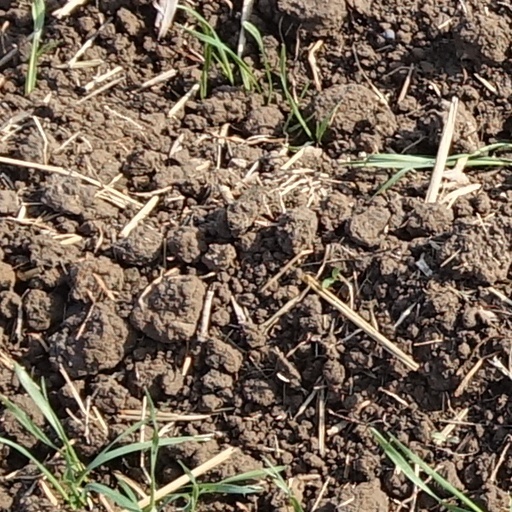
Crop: wheat